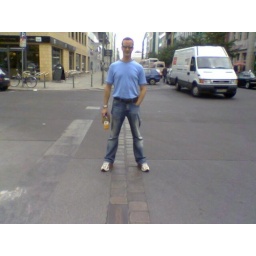
standing over berlin wall site